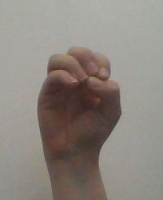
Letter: ha